Jimmy White

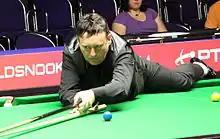
White at the 2011 Paul Hunter Classic

At the 1994 World Championship, White defeated Darren Morgan in the semi-finals 168 to reach the final for a fifth successive year. For the fourth time in five years, White's opponent in the final was Hendry and the defending champion opened up a 1–5 lead. White recovered well to lead 13–12 and made a break of 75 to take the match into a decider. In the final frame, White was on a break of 29 and leading by 37 points to 24 when he missed a black off its spot. Hendry made a break of 58 to win the title. After the match, White, speaking about Hendry, said "He's beginning to annoy me".